Brønshøjparken

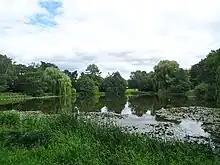
The lake Louisehullet.

The park is located in a natural depression where a ditch led water from Degnemosen to the south to Utterslev Mose to the north. Most of the depression has now been filled and the water now runs in a pipe.